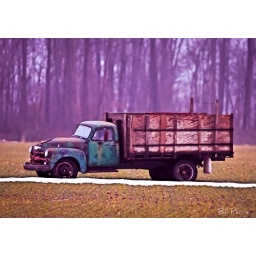
Found this old farm truck out in middle of a field